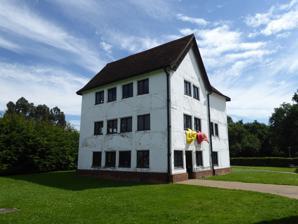
Building: Queen Elizabeth's Hunting Lodge
Country: United Kingdom
Year built: 1543
Tudor building Queen Elizabeth's Hunting Lodge Location of lodge in Waltham Forest General information Type Former hunting lodge , now a museum Town or city Chingford London , E4 Country England Coordinates 51°38′04″N 0°01′03″E / 51.634463°N 0.017492°E / 51.634463; 0.017492 Listed Building – Grade II* Official name Queen Elizabeth's Hunting Lodge Designated 28 June 1954 Reference no. 1293481 Queen Elizabeth's Hunting Lodge is a Grade II* listed former hunting lodge , now a museum, on the edge of Epping Forest , at 8 Rangers Road, Chingford , London E4, in the London Borough of Waltham Forest , near Greater London 's boundary with Essex . History In 1542, Henry VIII commissioned the building, then known as Great Standing, from which to view the deer chase at Chingford; it was completed in 1543. The building was renovated in 1589 for Elizabeth I . The former lodge, now a three- storey building, has been extensively restored and is now a museum, which has been managed by the City of London Corporation since 1960. Admission is free. There is a smaller hunting lodge, "The Little Standing", about a mile away in Loughton , part of the Warren, the Epping Forest HQ. Lodge interior References